Black Belt in the American South

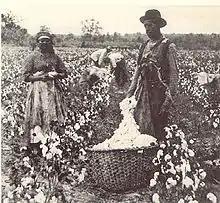
Picking cotton, 1886

Landowners needed a great deal of labor at harvest time to pick cotton. The typical plan after the Civil War and emancipation of the slaves who had provided labor on vast estates in the American South during the antebellum period was for planters to divide the old plantations into many smaller farms that were then assigned to tenant farmers. The tenant farmer and his family worked their plot of land and provided the labor to plant and harvest the crop. Throughout the year, the tenants usually bought food and supplies weekly, on credit, through the local country store (sometimes owned by the planter).